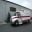
Label: ambulance